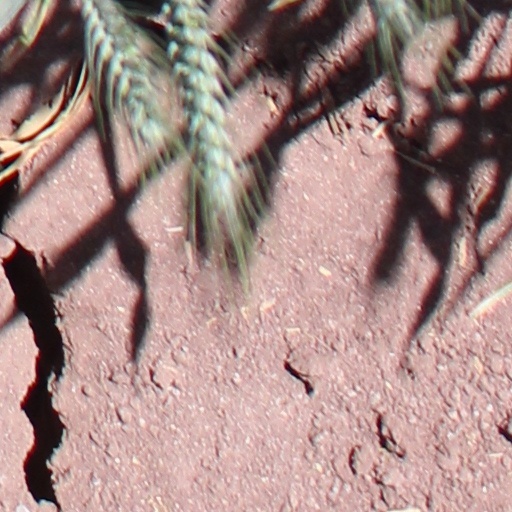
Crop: wheat